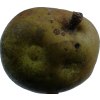
Label: pear